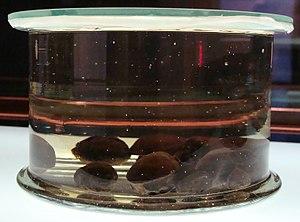
Le tambalacoque est un arbre d'une grande longévité de la famille des Sapotaceae, endémique de l'île Maurice. Il est connu pour le fait que ses graines, durcies par le processus de ligno-subérification, ne peuvent germer qu'après ingestion par un oiseau.